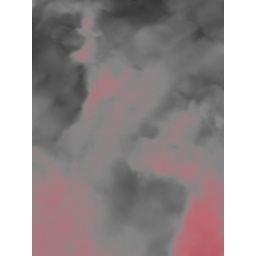
clouds in the water "stormy"